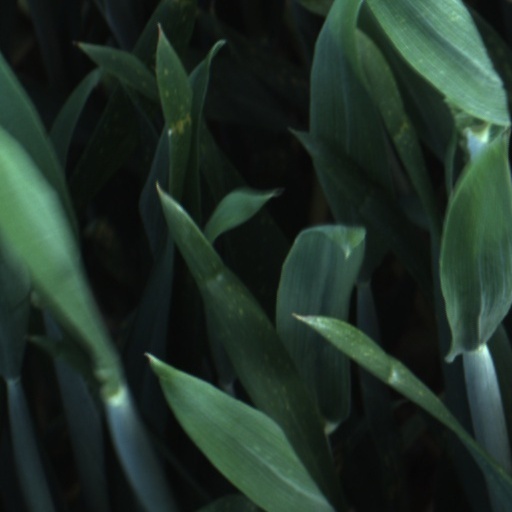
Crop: wheat